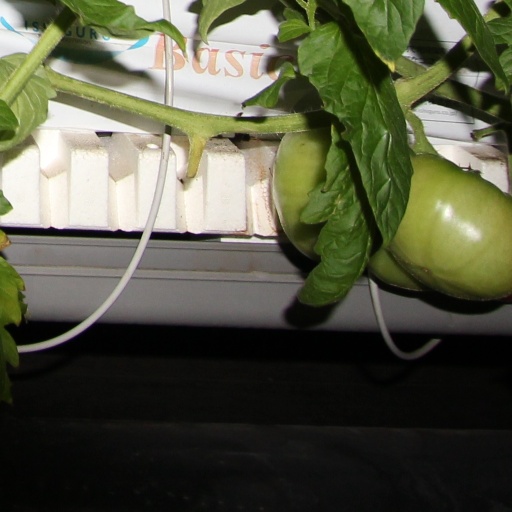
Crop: tomato